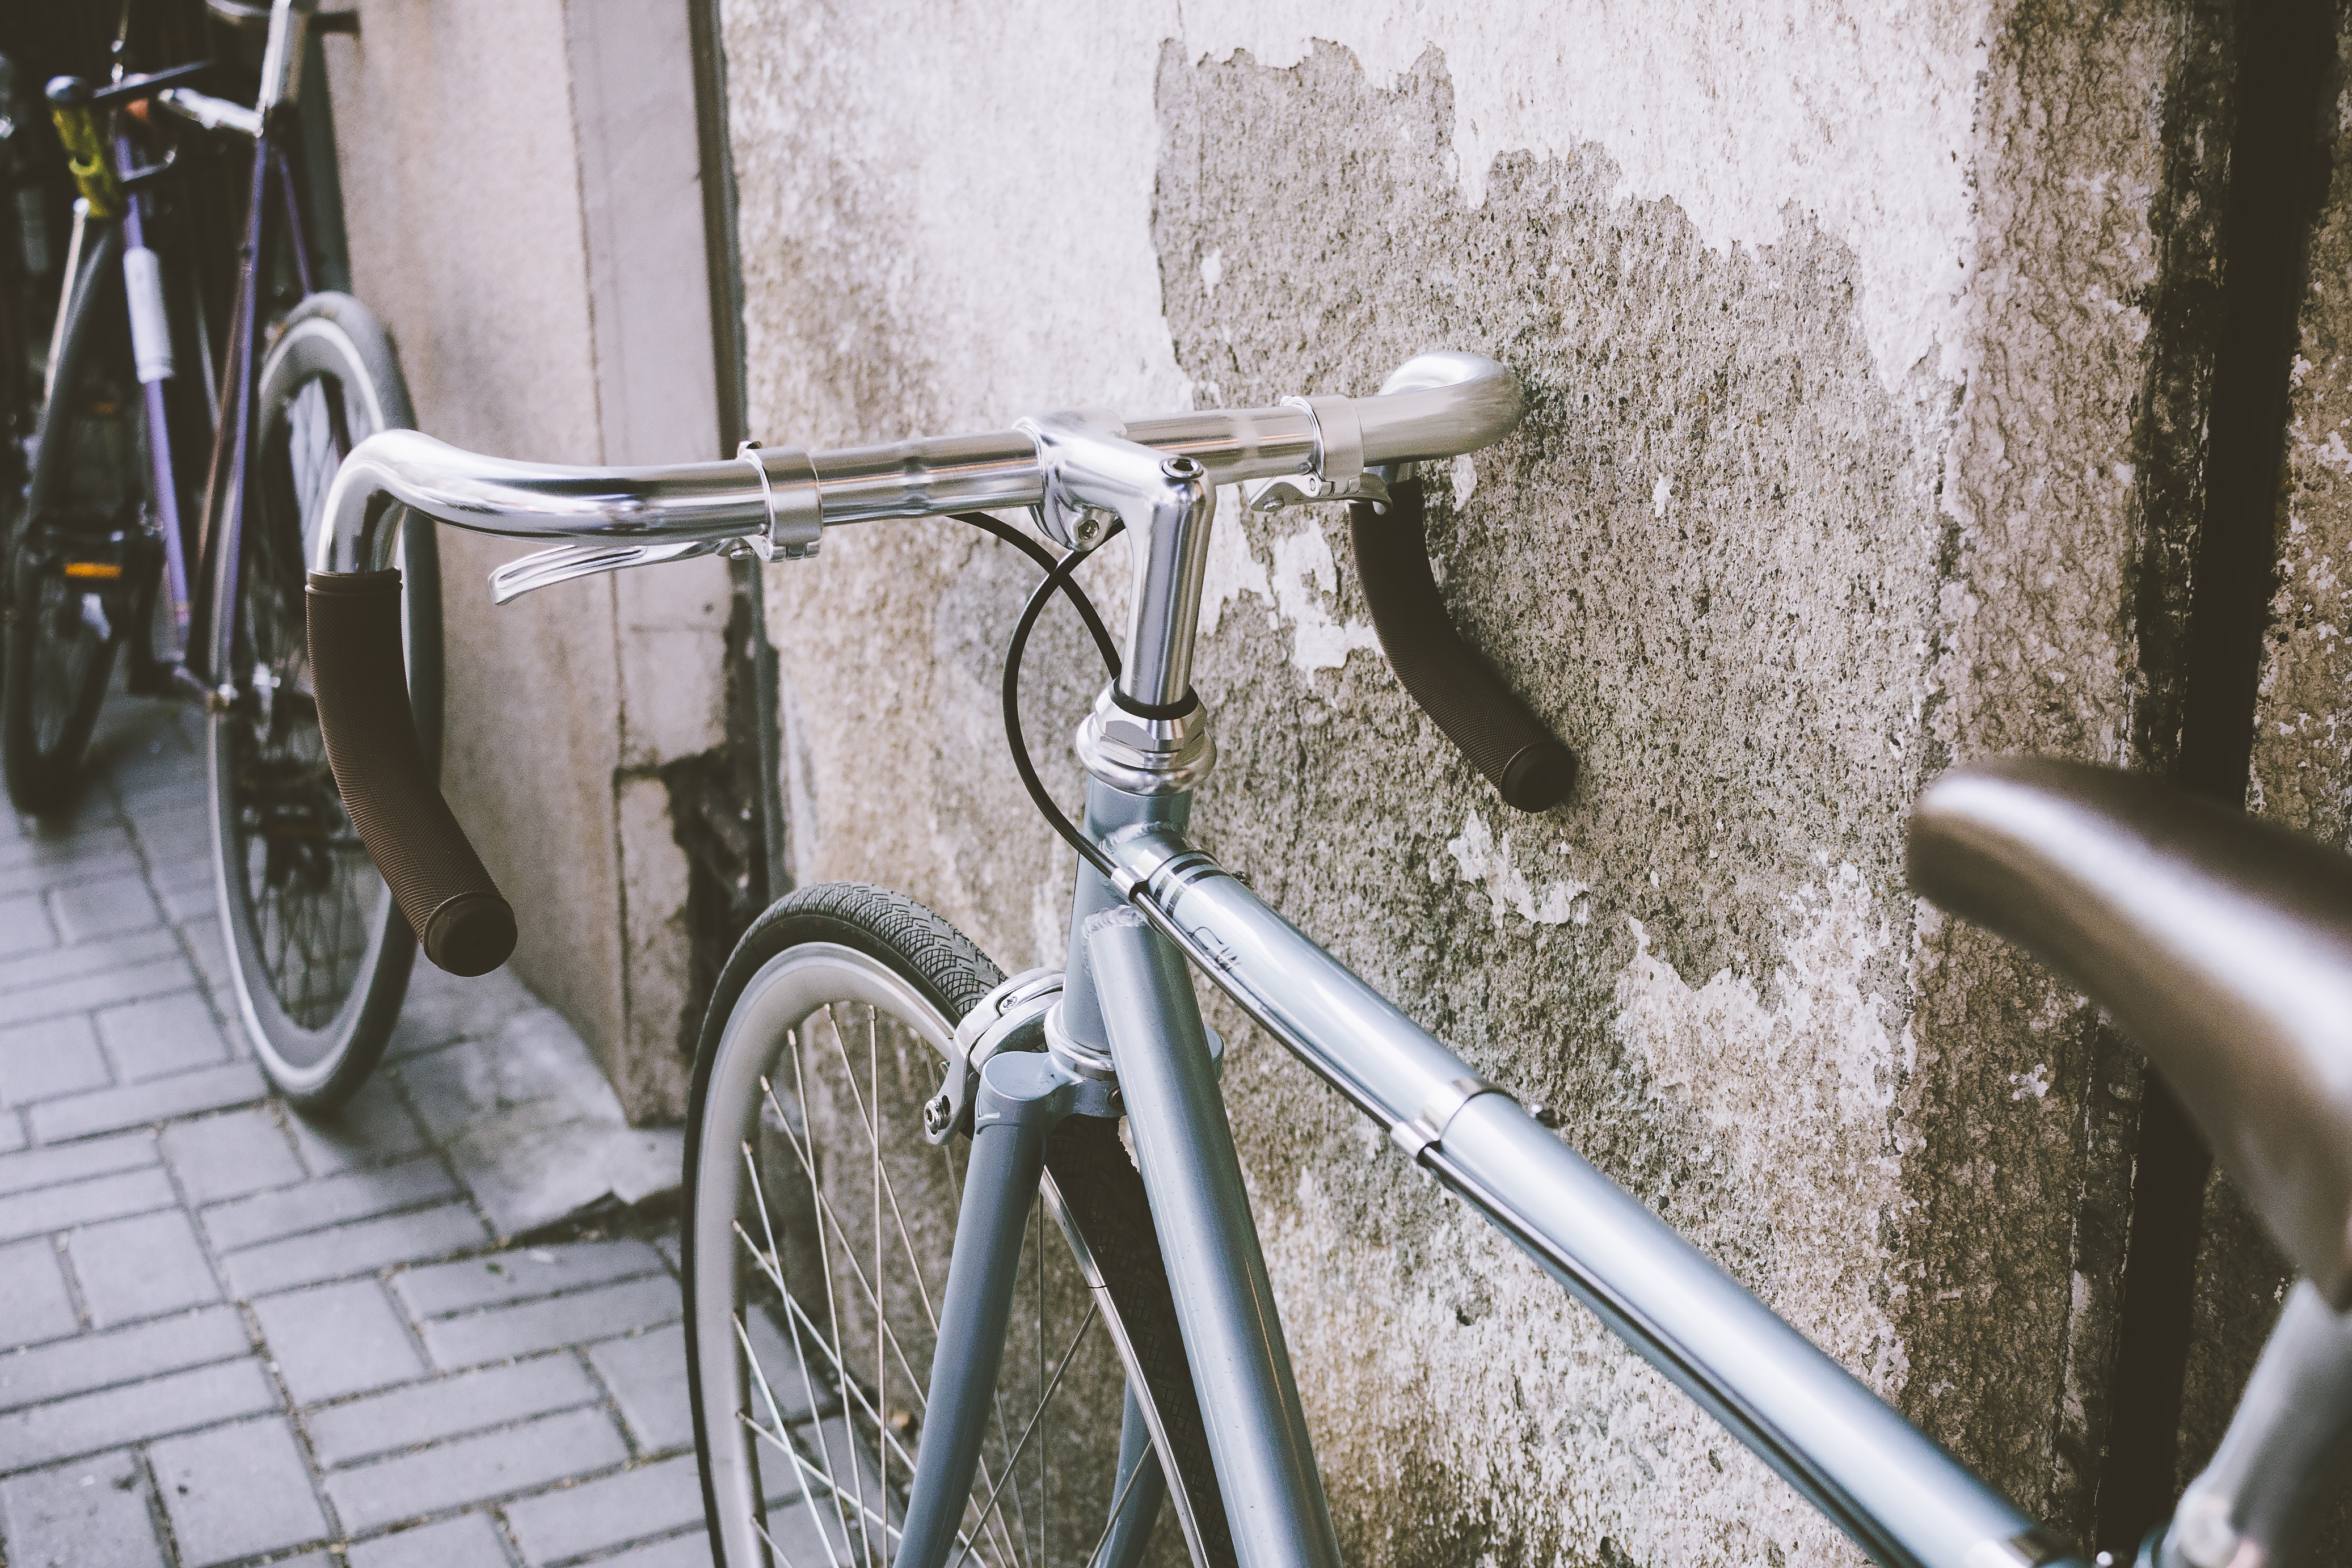
bicycle wheel, bicycle part, bicycle, bicycle handlebar, bicycle saddle, bicycle tire, bicycle frame, bicycle fork, vehicle, Bicycle stem, bicycle accessory, bicycle drivetrain part, hybrid bicycle, road bicycle, Bicycle seatpost, snapshot, mode of transport, spoke, sports equipment, metal, racing bicycle, photography, Hub gear, titanium, fender, bicycles equipment and supplies, steel, rim, crankset, road, wheel, street, groupset